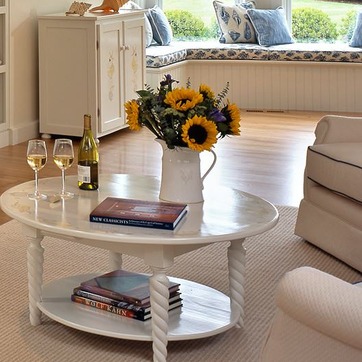
Material: ceramic